Gino Soldà

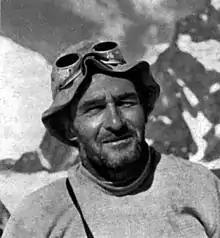
Gino Soldà in 1954

Gino Soldà (8 March 1907 – 8 November 1989) was an Italian cross-country skier. He competed in the men's 18 kilometre event at the 1932 Winter Olympics.